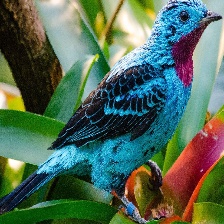
Species: SPANGLED COTINGA
Scientific name: COTINGA CAYANA